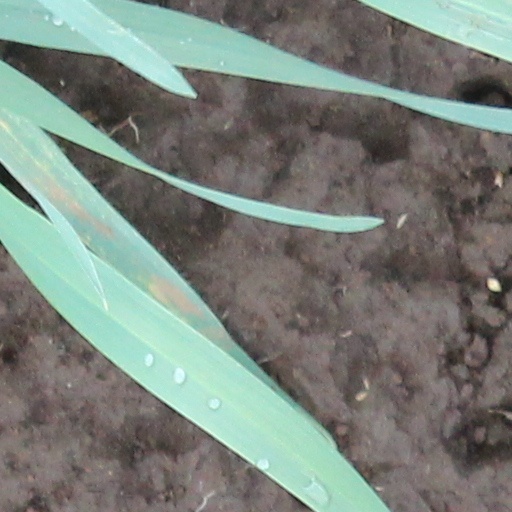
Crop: wheat